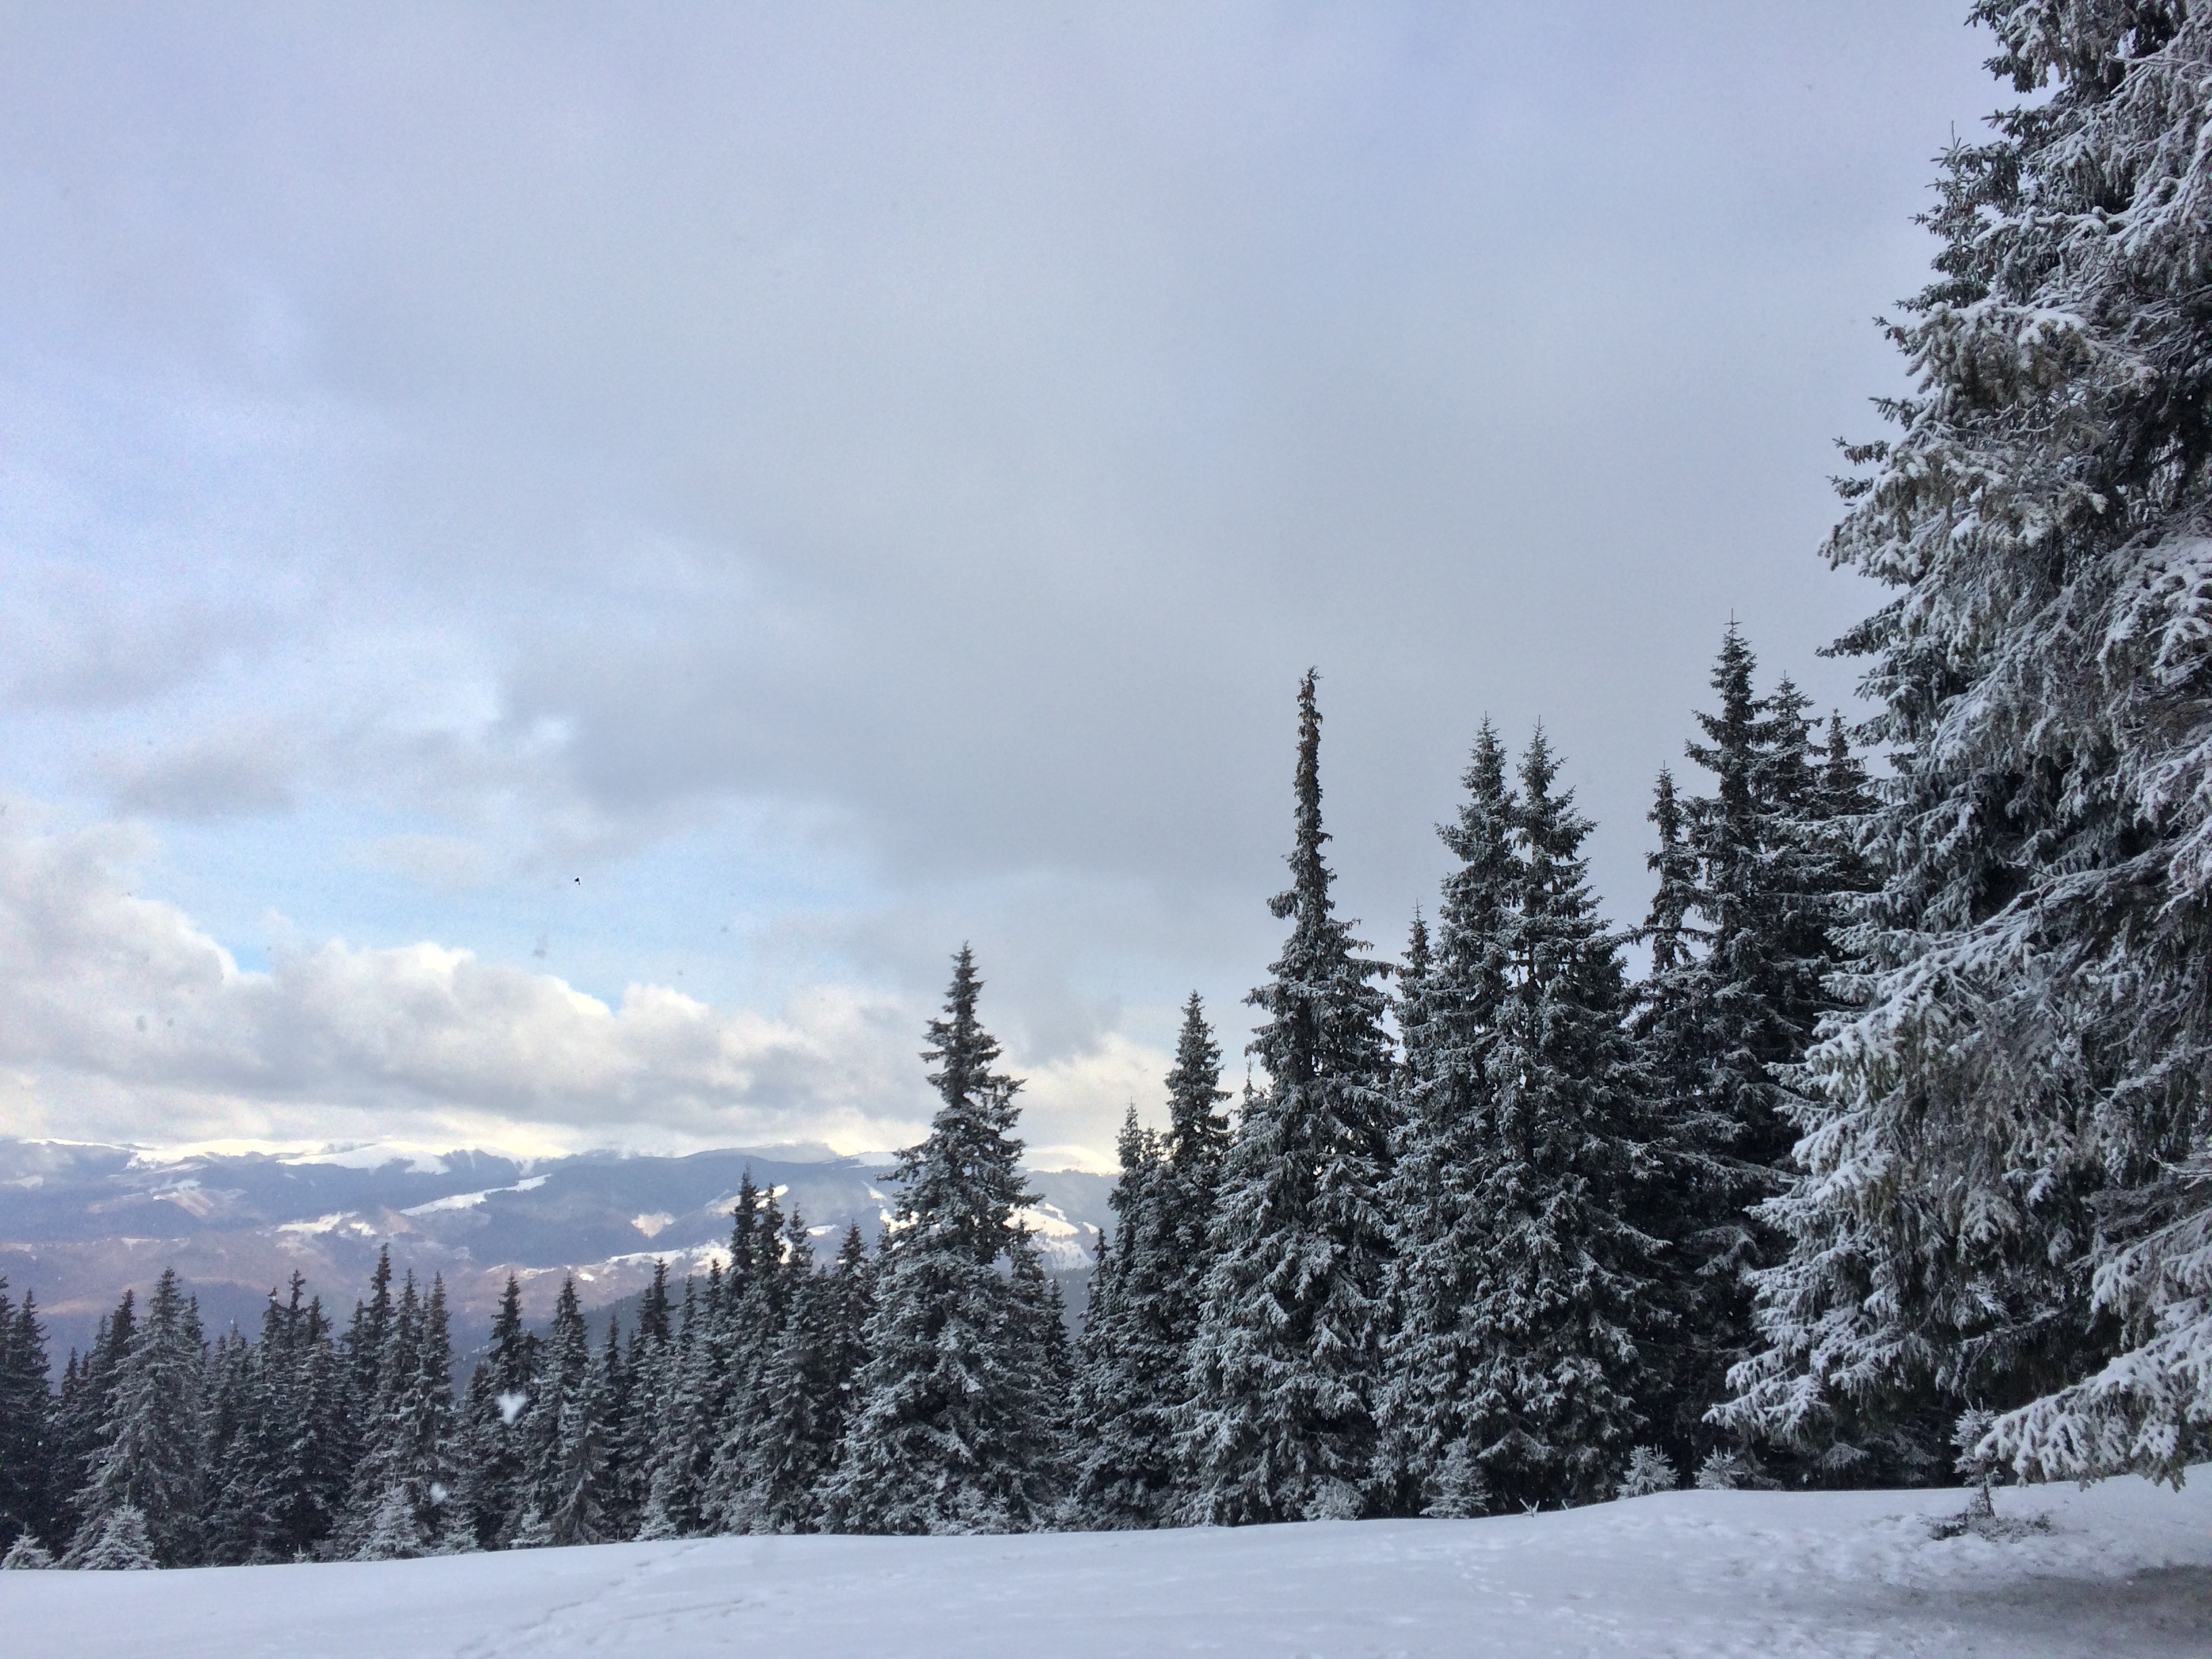
landscape, tree, nature, forest, mountain, snow, cold, winter, cloud, sky, frost, mountain range, ice, weather, season, trees, spruce, footwear, pose, blizzard, piste, rime, snowflakes, the haze, mountainous landforms, geological phenomenon